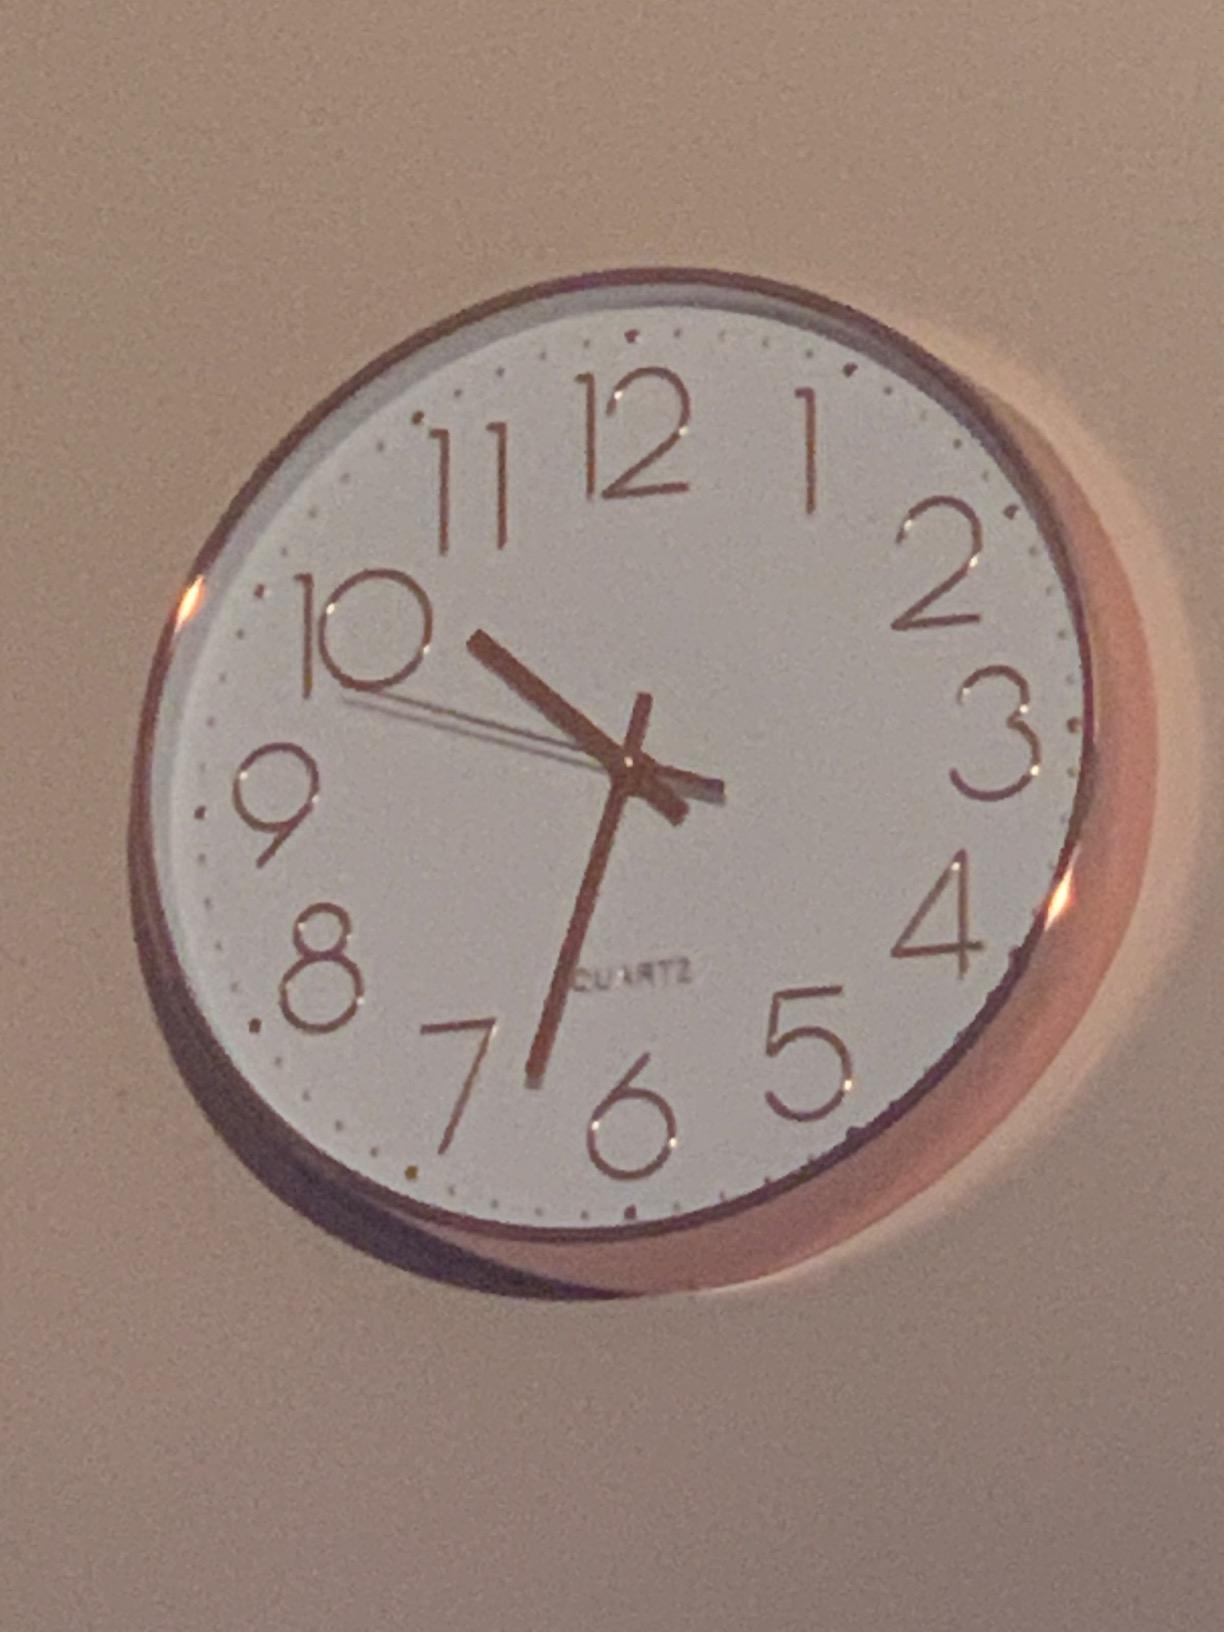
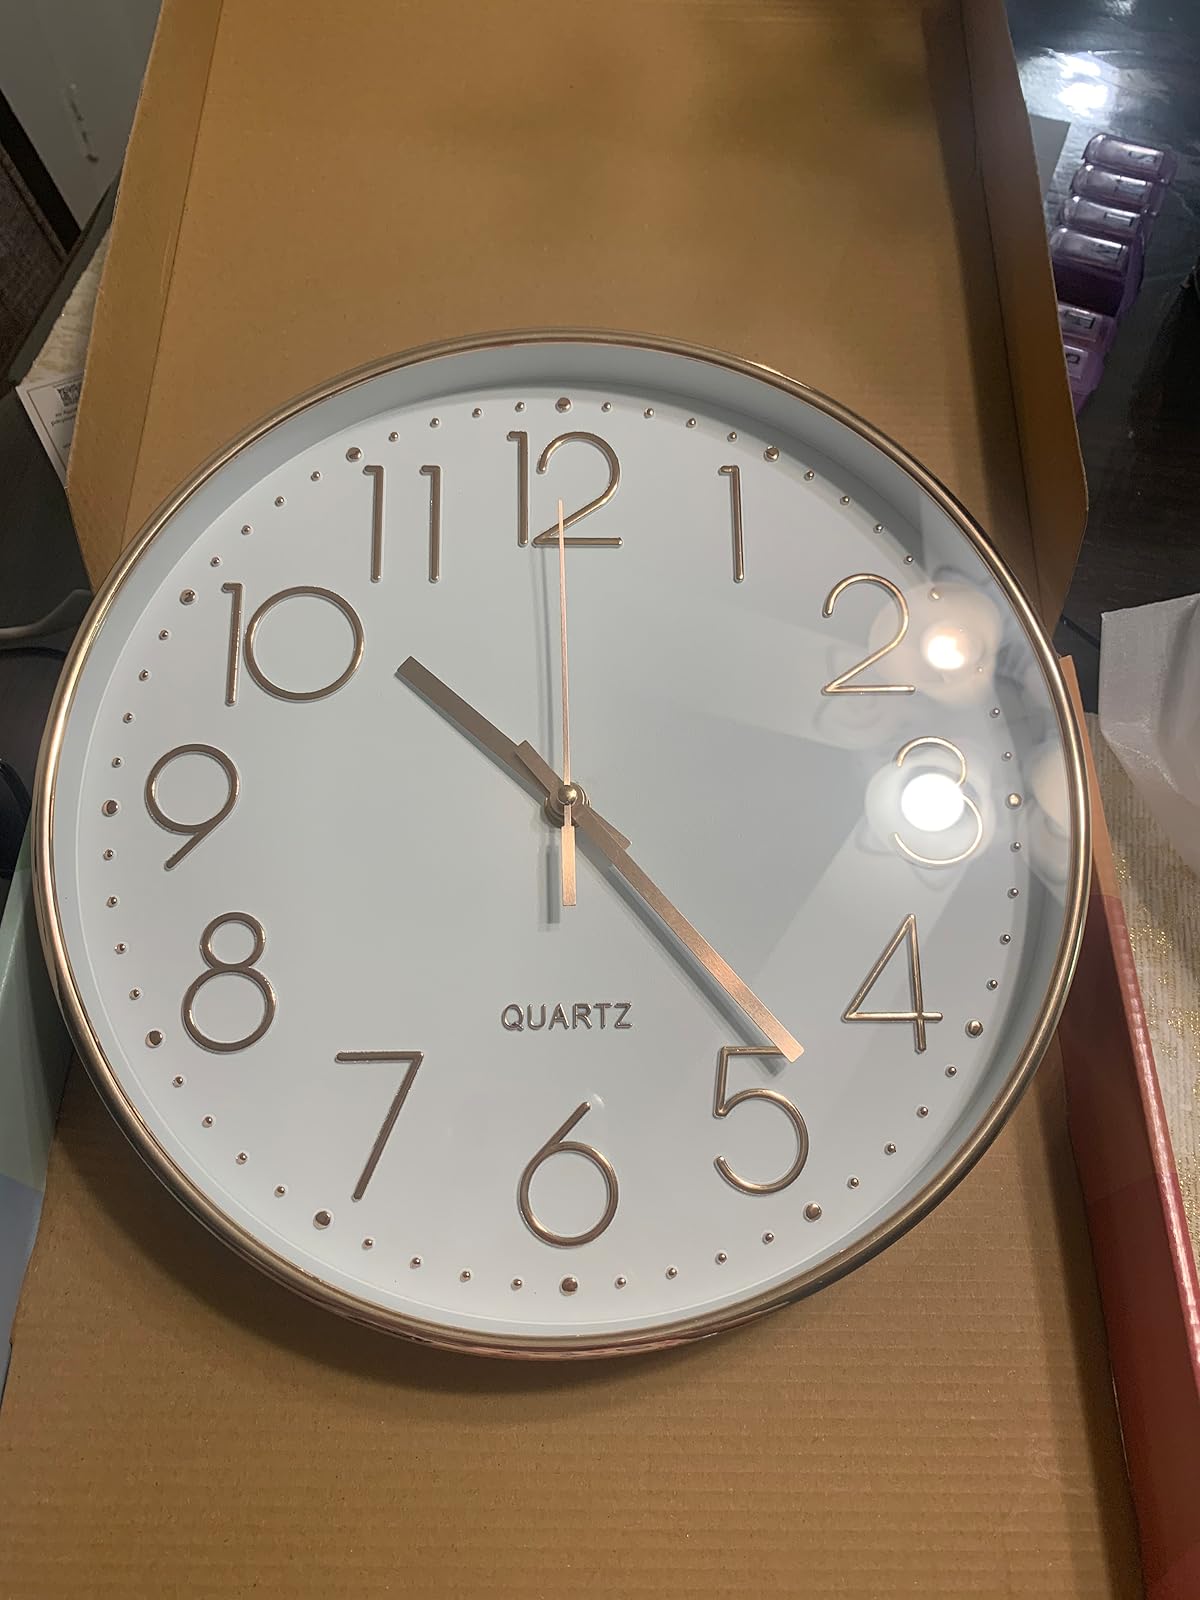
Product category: clock
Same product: yes